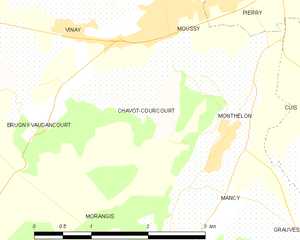
Chavot-Courcourt est une commune française, située dans le département de la Marne en région Grand Est.